Naval Front Clasp

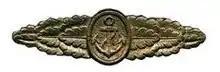
design by Wilhelm Ernst Peekhaus

The Naval Front Clasp was a World War II German military decoration awarded to officers and men of the "Kriegsmarine" in recognition of long, front line service for all naval units, except the submarine service, which had their own clasp to award. This bronze clasp was awarded for service or valor above that of the basic war badge. The award was instituted on 19 November 1944 by Grand Admiral Karl Dönitz.